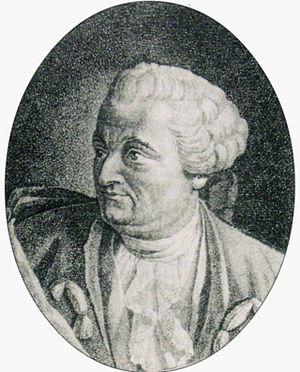
La carte de Cassini ou carte de l'Académie est la première carte topographique et géométrique établie à l'échelle du royaume de France dans son ensemble. Il serait plus approprié de parler de carte des Cassini, car elle a été dressée par la famille Cassini, principalement César-François Cassini et son fils Jean-Dominique Cassini au XVIIIᵉ siècle.
César-François Cassini, dit Cassini III ou Cassini de Thury, né à Thury-sous-Clermont le 17 juin 1714 et mort de la variole à Paris le 4 septembre 1784, est un géodésien, cartographe et astronome français.